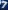
Number: 7